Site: brandenburg
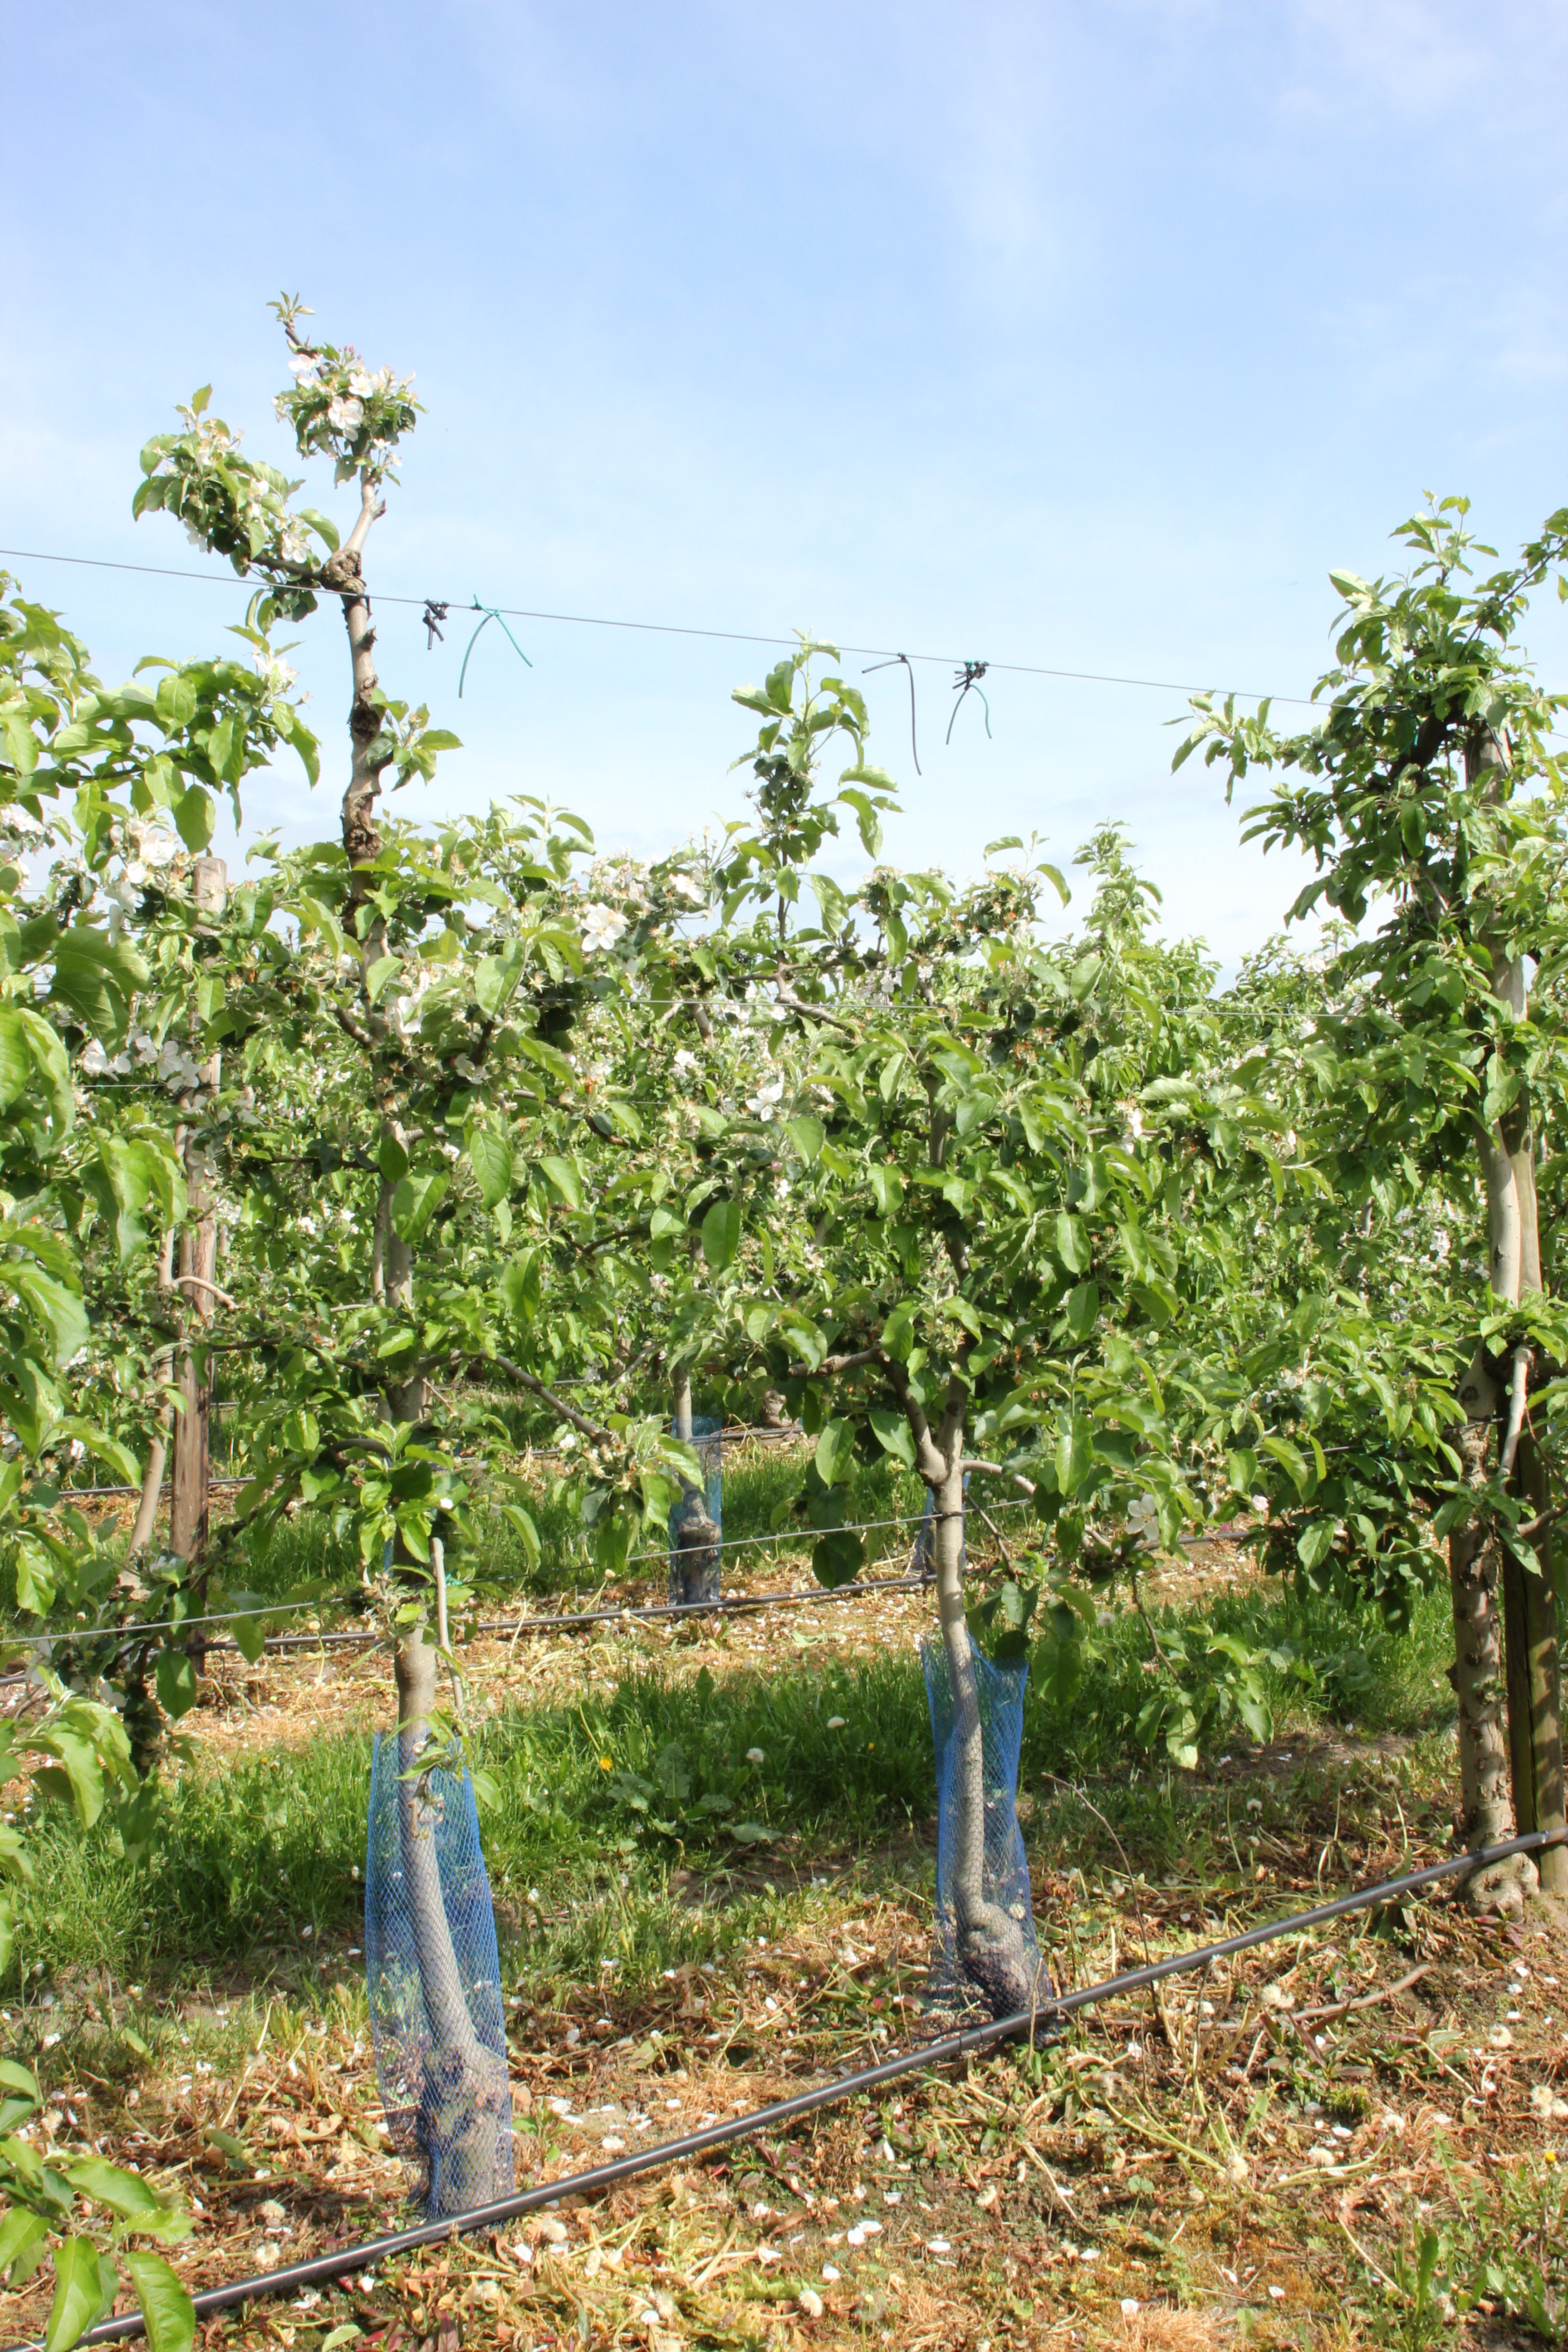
Growth stage (BBCH 67): Flowering